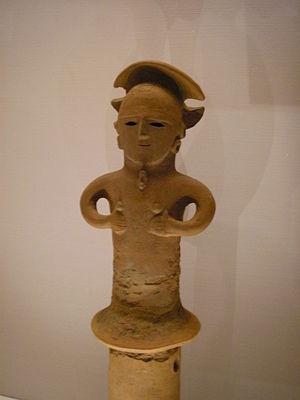
Les haniwa sont des terre cuites funéraires japonaises. On les a retrouvés sur de nombreuses tombes de la période Kofun, du IIIᵉ siècle au VIIᵉ siècle. Le mot kofun désigne en japonais le type de tertres funéraires, souvent « en trou de serrure » mais aussi rond ou carré, qui apparait dans la seconde moitié du IIIᵉ siècle et disparait au cours du VIIᵉ siècle.